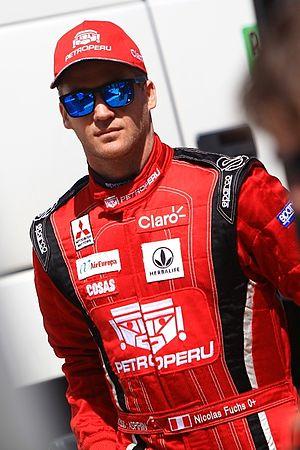
Nicolás Fuchs Sierlecki, né le 10 août 1982 à Lima, est un pilote de rallyes péruvien.